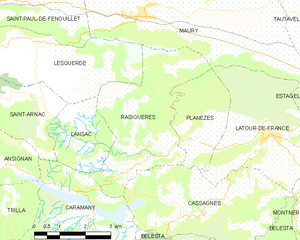
Rasiguères
Kort over kommunen
Kort over kommunen
Rasiguères er en by og kommune i departementet Pyrénées-Orientales i Sydfrankrig.